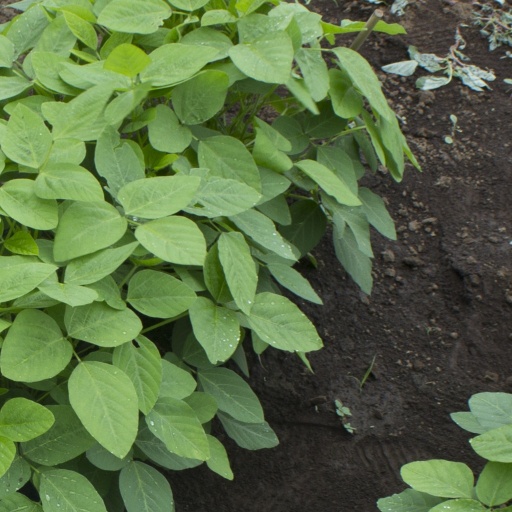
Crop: soybean